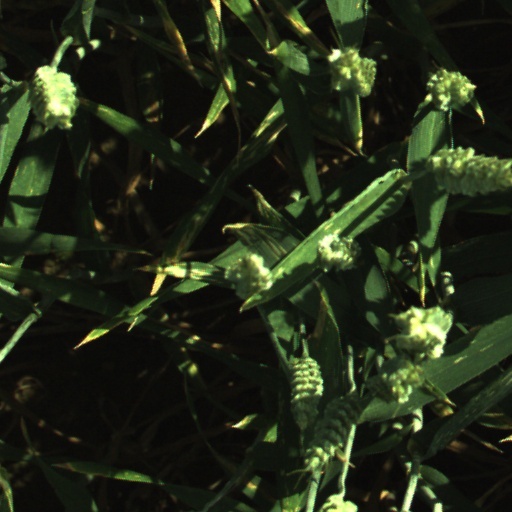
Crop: wheat